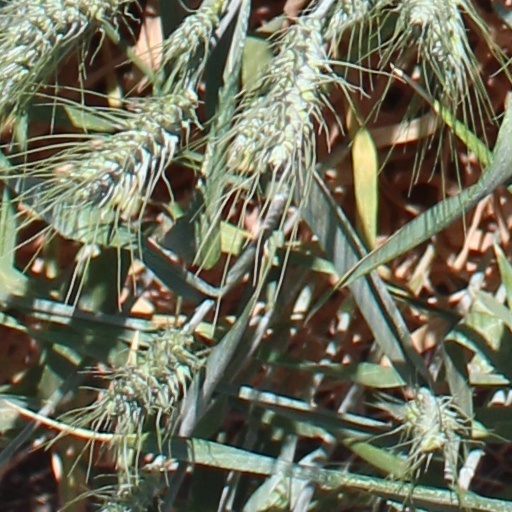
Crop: wheat